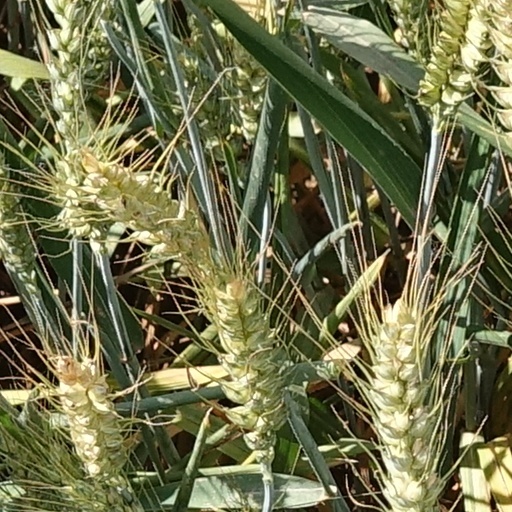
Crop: wheat